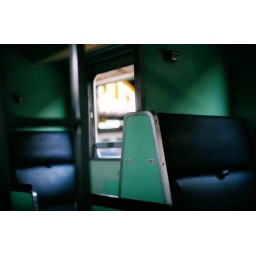
train seats in thailand.